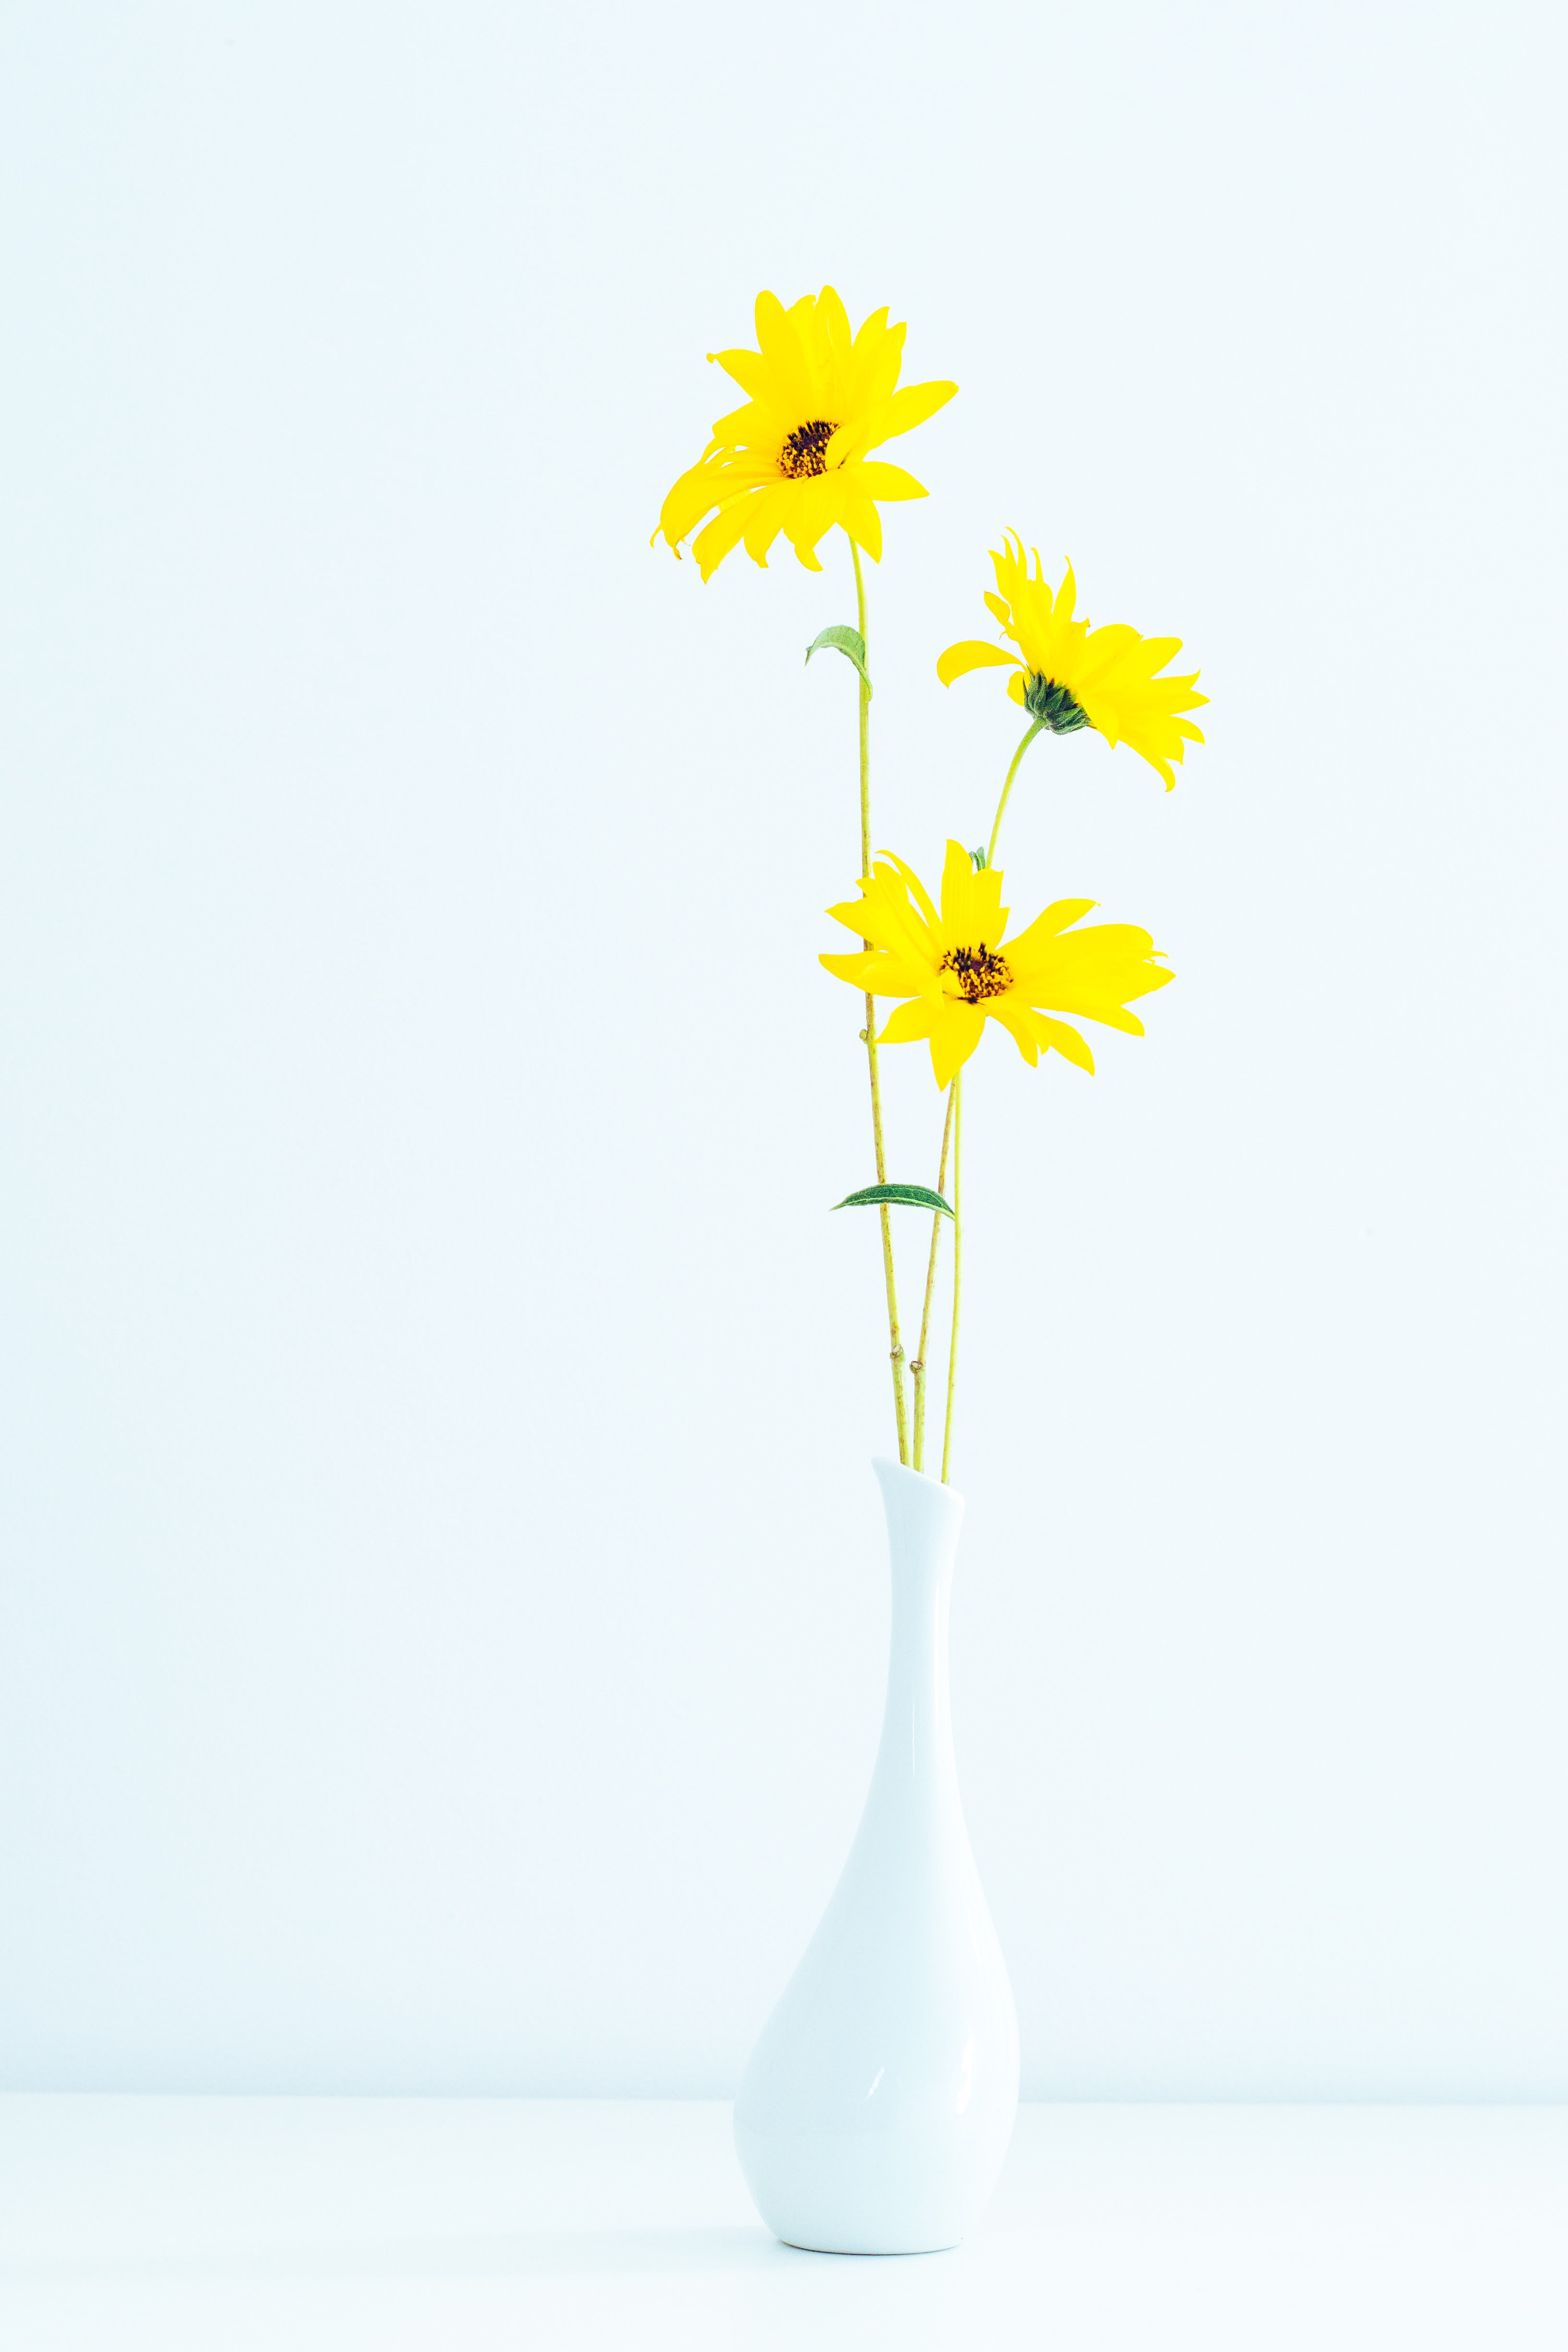
flower, yellow, vase, flowering plant, sunflower, flowerpot, plant, daisy family, petal, still life photography, plant stem